V. K. Krishna Menon

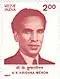
Menon on a 1997 stamp.

In 1971, Menon contested as an independent candidate and was elected to the Lok Sabha from Trivandrum, in his home state of Kerala.